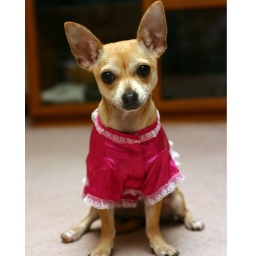
Ivy in a pink dress